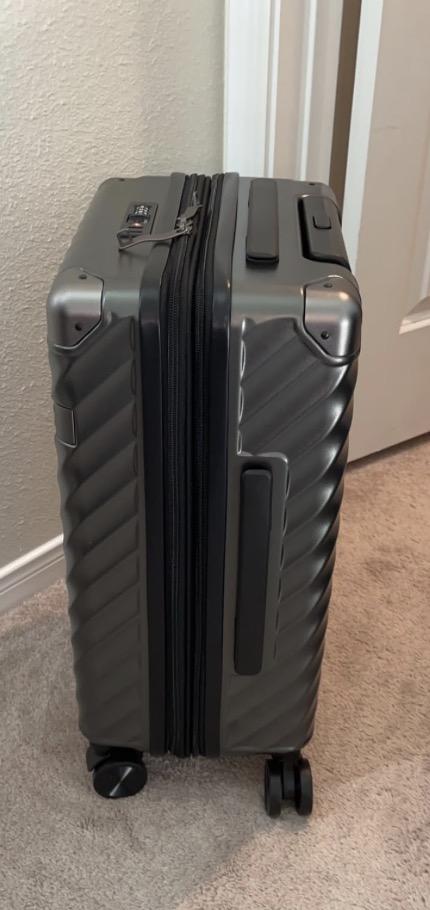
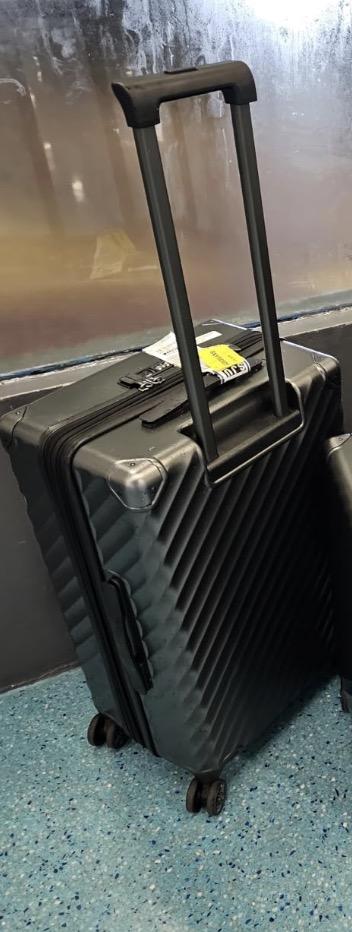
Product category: misc
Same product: yes